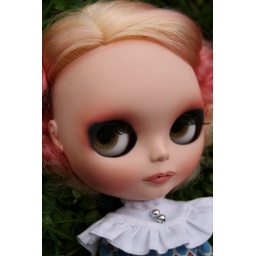
in a lovely new dress from leisurely grass :)